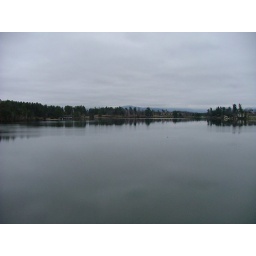
view from hotel room balcony over the water of Mirror Lake